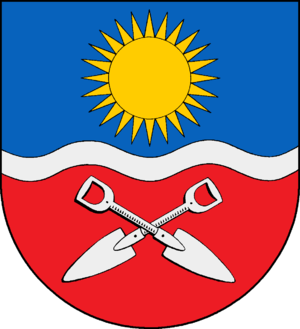
Schönbek est une municipalité allemande située dans le land du Schleswig-Holstein et dans l'arrondissement de Rendsburg-Eckernförde. En 2015, sa population est de 209 habitants.